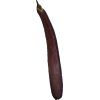
Label: Eggplant long 1